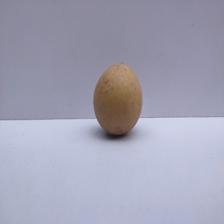
Size: Medium